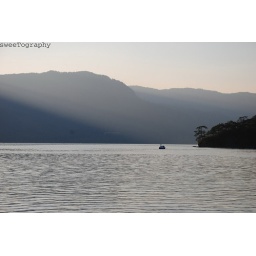
Lonely paddle duck in the lake